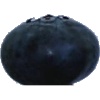
Label: blueberry